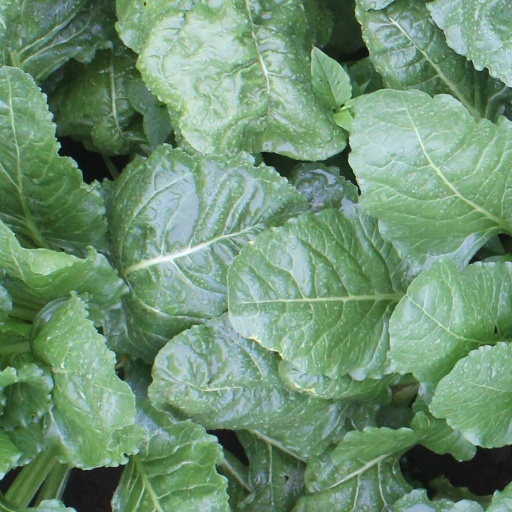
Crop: sugar beet